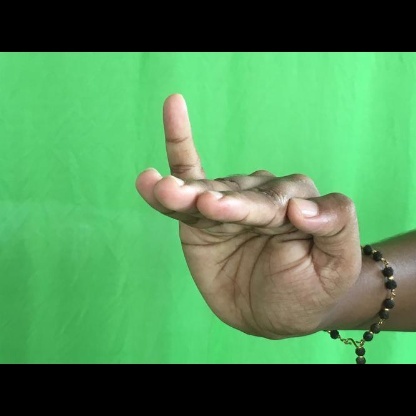
Mudra: Hamsapaksha